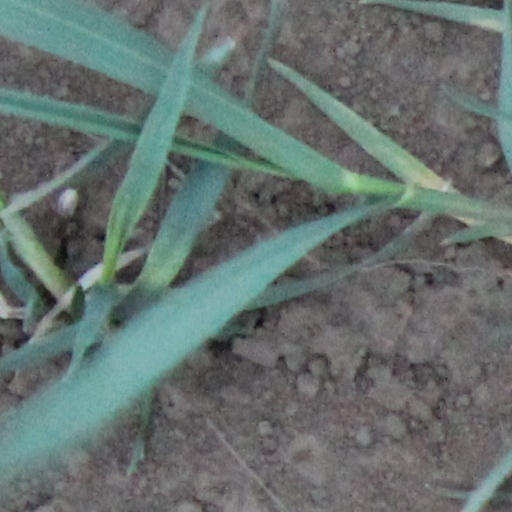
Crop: wheat